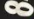
Number: 8